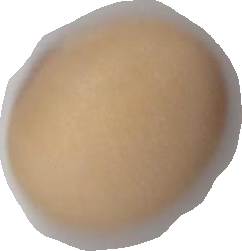
Variety: Anjasmoro